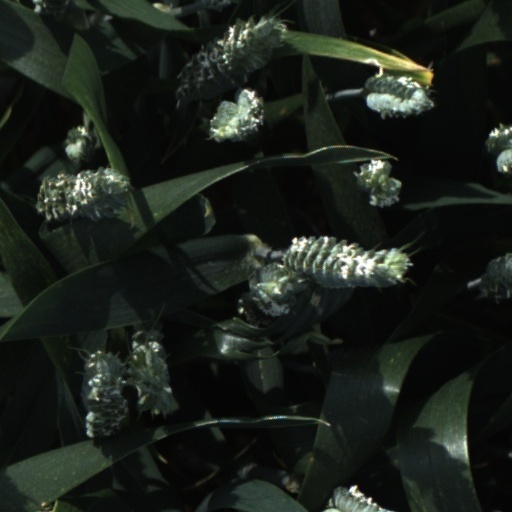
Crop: wheat